1987 24 Hours of Le Mans

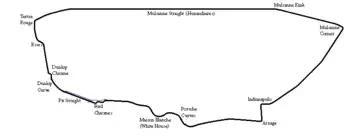
Le Mans in 1987

The 1987 24 Hours of Le Mans was the 55th Grand Prix of Endurance as well as the fifth round of the 1987 World Sports-Prototype Championship. It took place at the Circuit de la Sarthe, France, on the 13 and 14 June 1987. Jaguar was a strong contender, have won the four preceding rounds of the Championship. The Porsche works team had installed a new 3-litre engine into their 962s but their turbo engines would test their fuel economy.